San Bruno Mountain

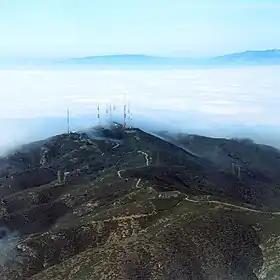
Fog rolling over San Bruno Mountain near the central radio/television antennae.

An inland sand-dune (Colma formation) is found on the western slope behind Daly City's John F. Kennedy Elementary School, more than two-and-a-half miles from the ocean and elevated more than seven hundred feet above sea-level. Reputedly, an exploratory gold mine exists on the mountain, above the Southern Hills., while the South San Francisco Land And Improvement Company registered a small silver, lead, and zinc mine in 1919.